Shades of rose

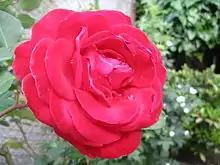
Red rose

The source of "rose red" is the "Pantone Textile Paper eXtended (TPX)" color list, color #18-1852 TPX—Rose red.